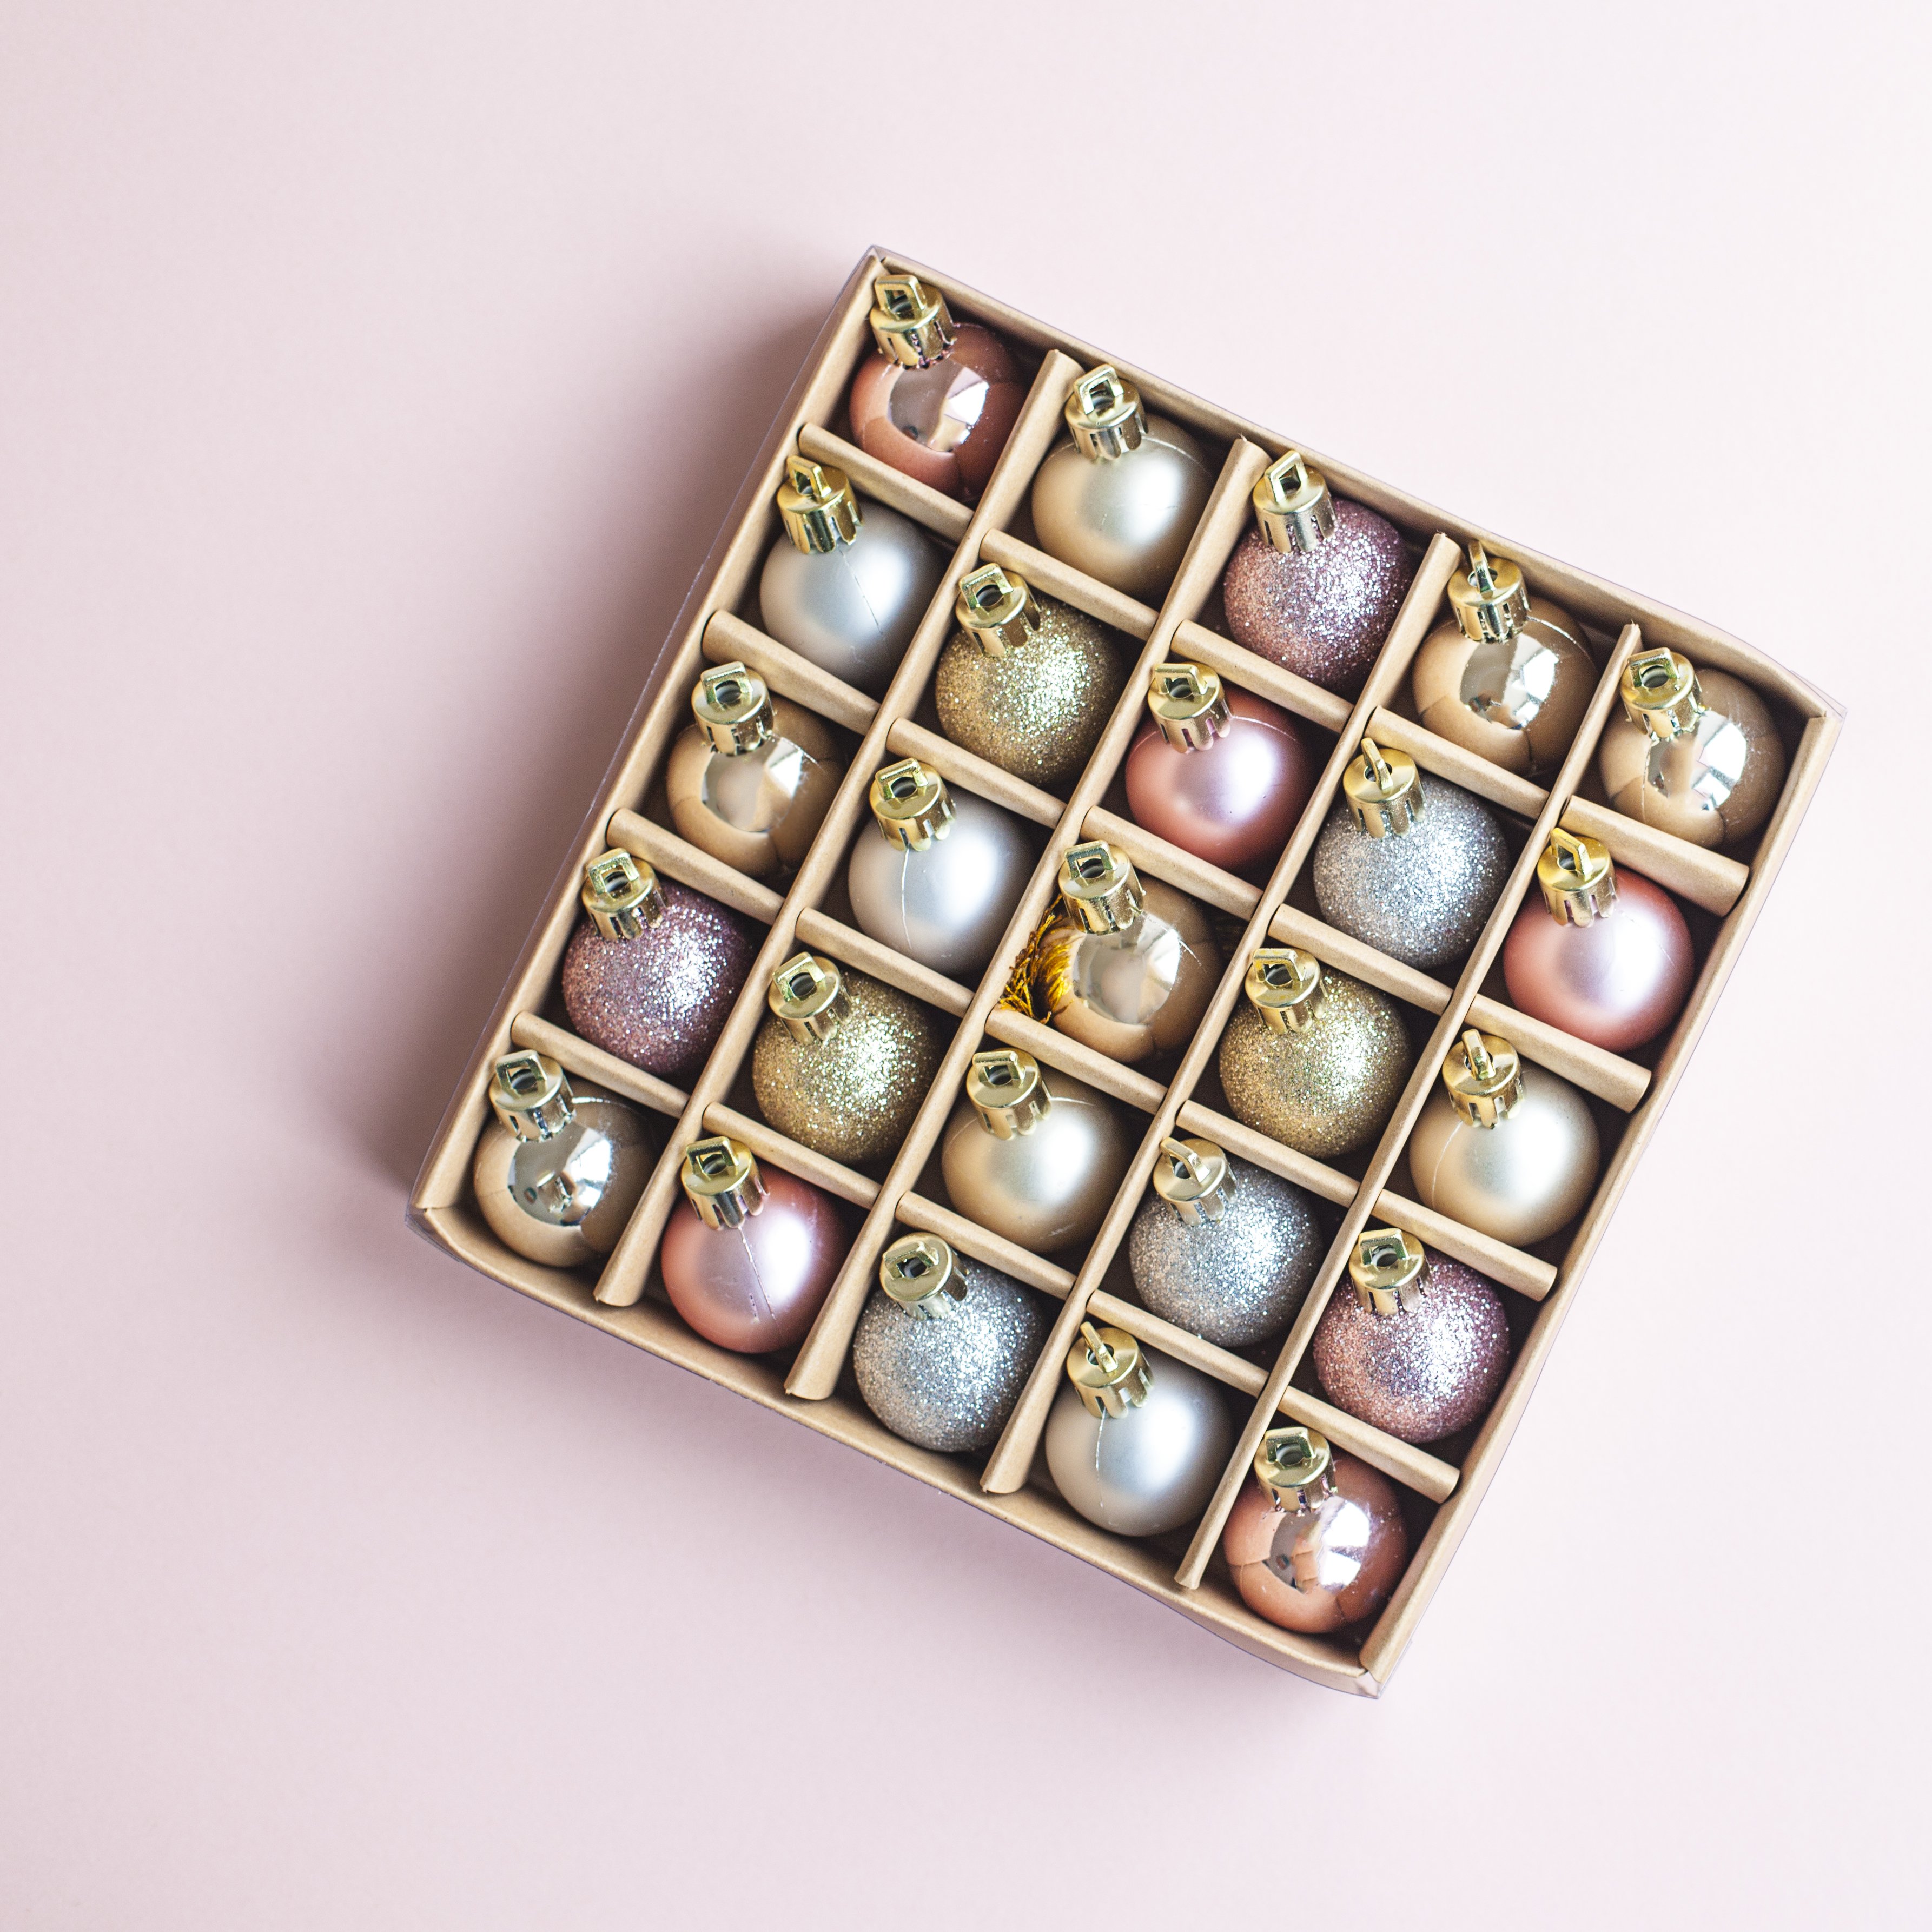
games, font, fashion accessory, square, jewellery, metal, pearl, brooch, rectangle, brass